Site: brandenburg
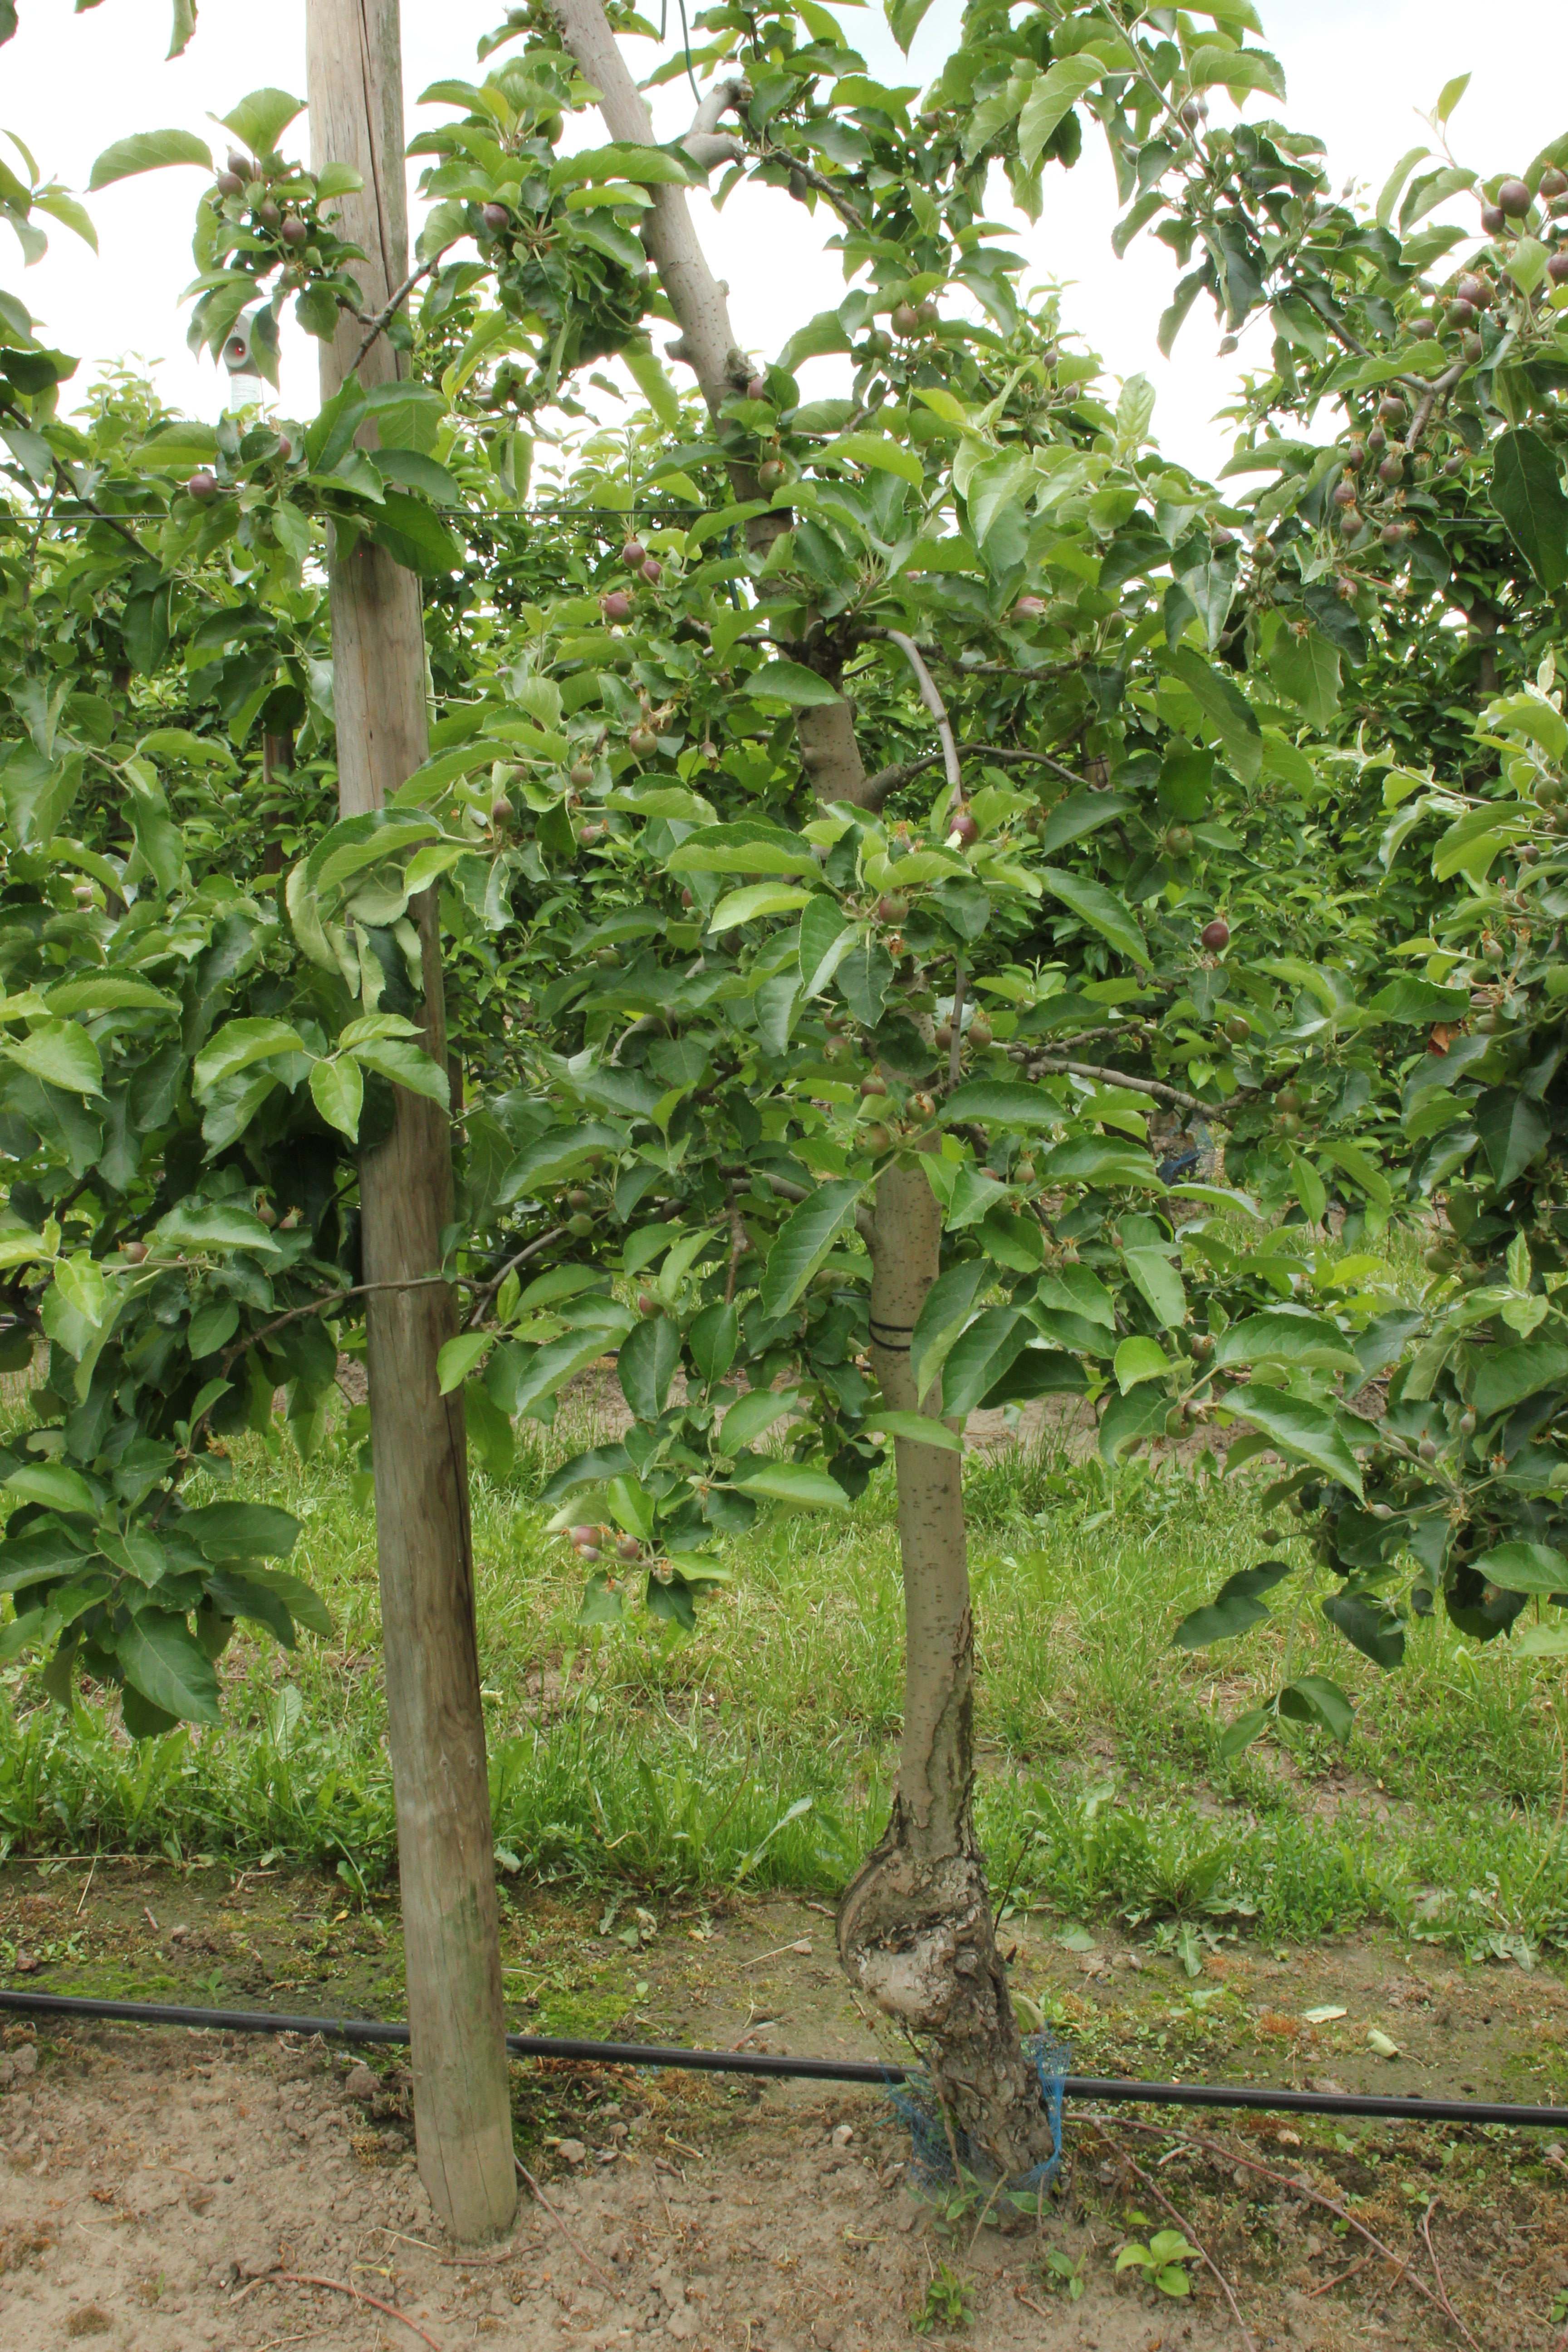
Growth stage (BBCH 72): Development of fruit